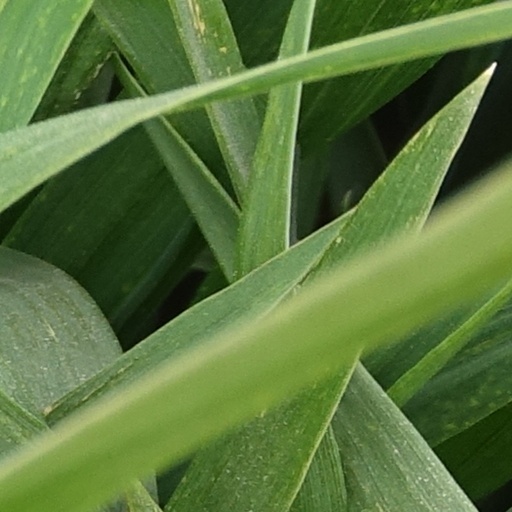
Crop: wheat